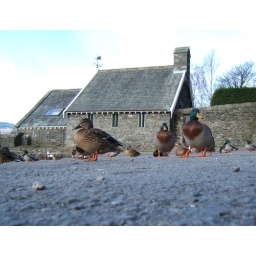
some of the hundreds of ducks geese and swans by the boat house at Derwent water.......